Augusta University

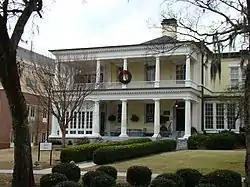
Historic Benet House

The Summerville campus was originally used as a United States Army arsenal, established in downtown Augusta in 1816 and relocated to the campus in 1827. By the turn of the twentieth century, the arsenal's prominence waned, beginning with the Spanish–American War in that the arsenal produced manufacturing equipment, seacoast targets, and was a repair station. In World War I, the station repaired rifles and small arms, but produced ordnance material and fire control operations for World War II.